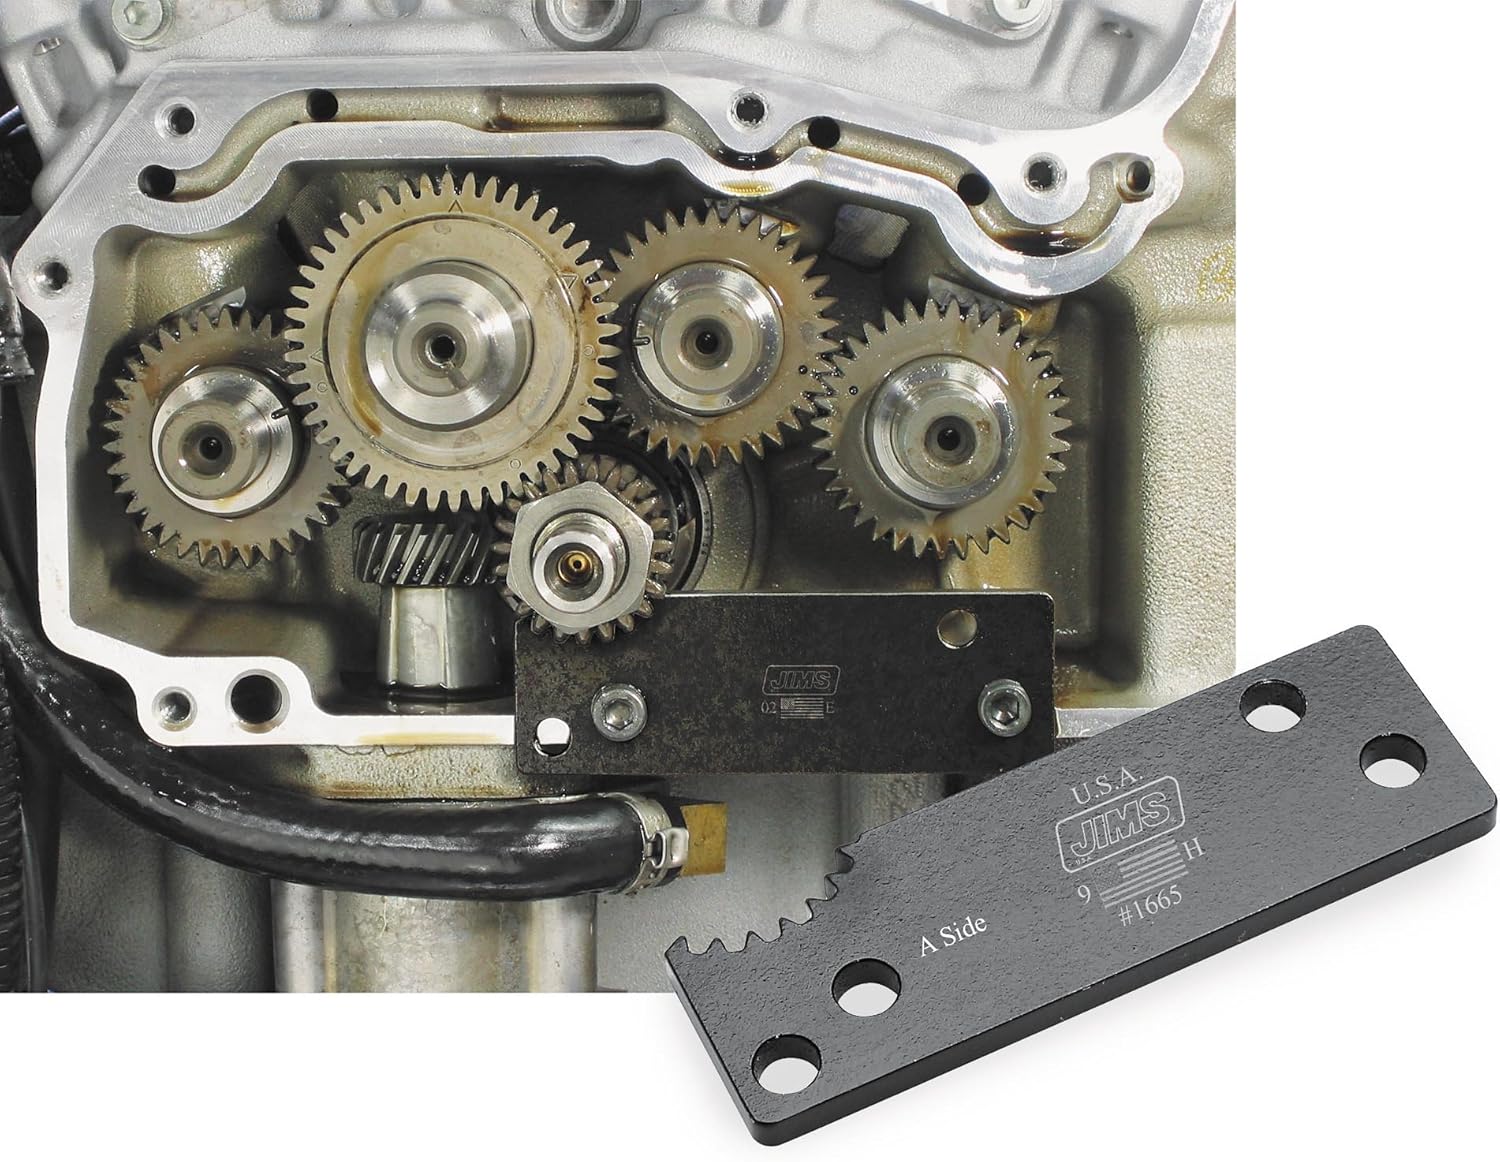
Jims USA Pinion Gear Locking Tool
Category: Sports & Outdoors
JIMS CRANK LOCK TOOL XL 91-99. Part Number 1666 / 3801-0014
Features: Use to lock pinion gear, necessary to torque the pinion nut | Tool is simple to use, align underneath gear and screw into case | Use Bikers Choice tool to tighten pinion nut | Can also be used on aftermarket and S&S motors